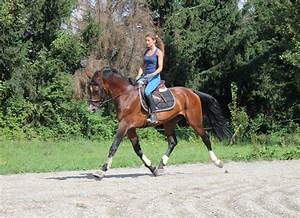
Label: cavallo